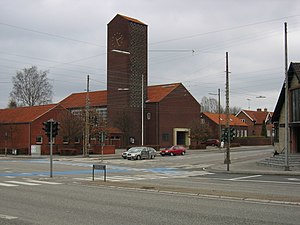
Christianskirken (Lyngby-Taarbæk Kommune)
Christianskirken
Christianskirken, Christian Sogn, Sokkelund Herred, København Amt
Christianskirken ligger i Kongens Lyngby i Christians Sogn, der tidligere var en del af Kongens Lyngby Sogn. I Kongens Lyngby ligger også Lyngby Kirke.